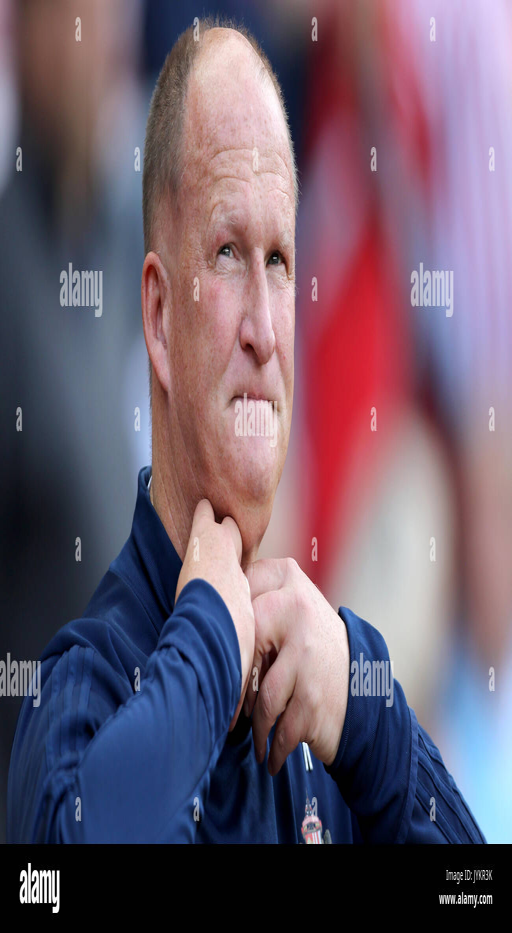
football player during the match